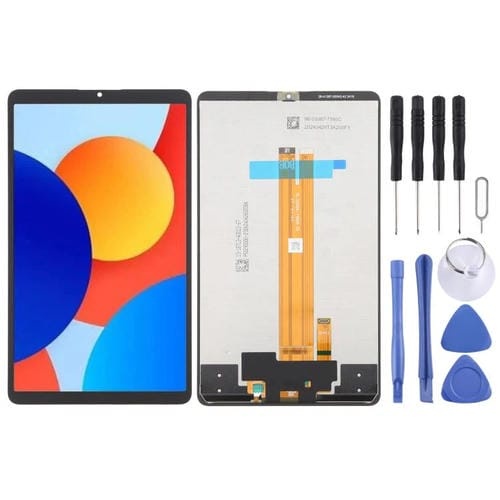
Pantalla Completa Original Xiaomi Redmi Pad SE 8.7
Resumen del Producto La Pantalla Completa Original Xiaomi Redmi Pad SE 8.7 con Digitalizador Completo es un Componente de reemplazo diseñado específicamente para el modelo Xiaomi Redmi Pad SE con Pantalla de 8.7 pulgadas. Este montaje Completo incluye tanto el display como el Digitalizador Táctil, garantizando una restauración integral de la funcionalidad visual y Táctil del dispositivo. Su compatibilidad exclusiva con el Xiaomi Redmi Pad SE permite una integración precisa y una experiencia de usuario óptima tras la sustitución. Esta Pantalla es ideal para reparar daños ocasionados por golpes, roturas o mal funcionamiento del Panel Original, devolviendo la calidad de imagen y la sensibilidad Táctil al nivel Original del equipo. Características Técnicas Compatible con Xiaomi Redmi Pad SE 8.7 Compuesto por Pantalla Completa y Digitalizador Táctil integrados en montaje Completo Color Genérico Incluye Cable Flexible para Conexión, probada para asegurar funcionalidad antes del envío Beneficios Clave Restauración Completa de la Pantalla y función Táctil en un solo Componente Repuesto Original que garantiza ajuste y rendimiento equivaLente al equipo de fábrica Permite prolongar la vida útil del dispositivo evitando la necesidad de un reemplazo total Usos Habituales Reparación de Pantallas dañadas por impactos o desgaste en Xiaomi Redmi Pad SE 8.7 Restauración de la funcionalidad Táctil y visual para usuarios que reparan por cuenta propia o Técnicos especializados Contenido del Paquete 1x Pantalla Completa Original Xiaomi Redmi Pad SE 8.7 con Digitalizador Completo Beneficios de comprar en nuestra Tienda Enviamos a Cualquier Parte del Mundo Compatibilidad Verificada por Técnicos Garantía de Satisfacción de 15 días o te Devolvemos el Dinero Asistencia Técnica Personalizada Preguntas Frecuentes ¿Es compatible esta Pantalla con otros modelos Xiaomi? Esta Pantalla está diseñada exclusivamente para el Xiaomi Redmi Pad SE 8.7 y no es compatible con otros modelos. ¿Se recomienda la instalación profesional? Se sugiere que la instalación sea realizada por Técnicos especializados debido a la delicadeza del Componente y para evitar daños Adicionales. ¿Qué garantía ofrece el Producto? El Producto cuenta con 1 año de garantía y un periodo de Prueba de 15 días con opción de devolución si no queda satisfecho. Especificaciones Adicionales Las fotos del anuncio son orientativas y en ningún caso son contractuales para la adquisición del artículo. Damos garantía de 1 año y tiene 15 días para probar el artículo y si no queda satisfecho le devolvemos el dinero. Ante cualquier duda o pregunta acerca de este artículo, es preferible que contacte con nosotros antes de realizar la compra.
Brand: Xiaomi
Category: Electronics > Electronics Accessories > Computer Components > Tablet Computer Parts > Tablet Computer Screens & Screen Digitizers